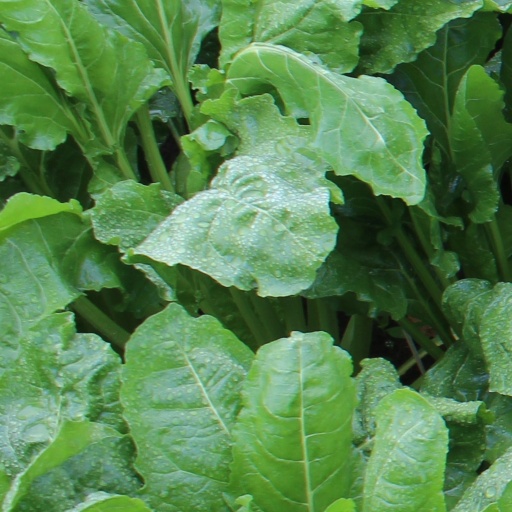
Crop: sugar beet